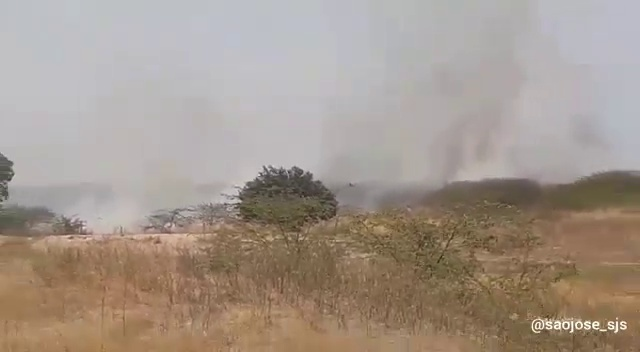
Fire: no
Smoke: yes